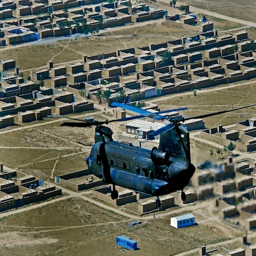
a helicopter flies a mission to move equipment over province .